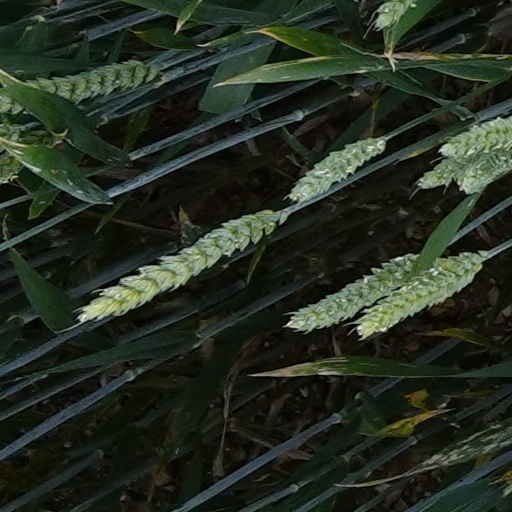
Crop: wheat